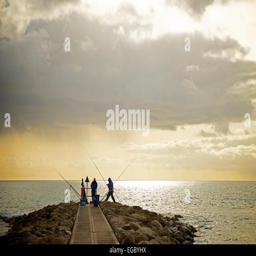
fishermen trying their luck in the sea